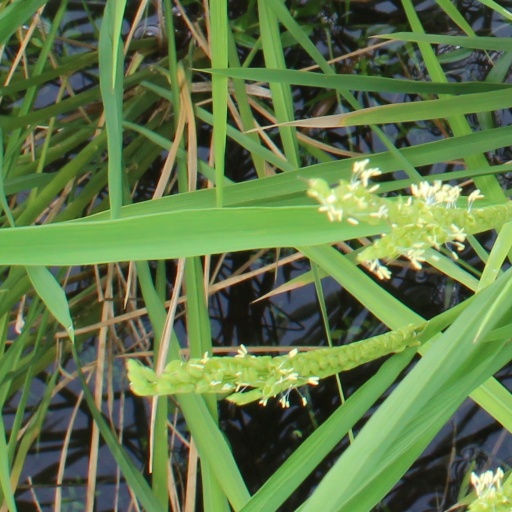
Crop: rice